Purgatorio

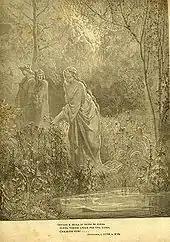
Dante dreams of Leah picking flowers, symbol of the active (non-monastic) Christian life, Canto 27

Marco Lombardo discourses with Dante on free will–a relevant topic, since there is no point being angry with someone who has no choice over his actions (Canto XVI). Dante also sees visions with examples of wrath, such as Procne, Haman and Lavinia. When the visions have passed, the Angel of Peace appears to greet them. Again the brightness overpowers Dante's sight, but he hears the angel's invitation to mount to the next terrace and feels a wing brush his forehead, erasing the third "P". Then follows the pronouncing of the beatitude "Beati pacifici" ("Blessed are the peacemakers"). The poets leave the third terrace just after nightfall (Canto XVII).